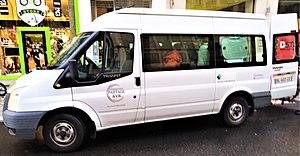
Véhicule de transport pour personnes handicapées
La Fondation Partage et vie est une fondation française reconnue d’utilité publique.